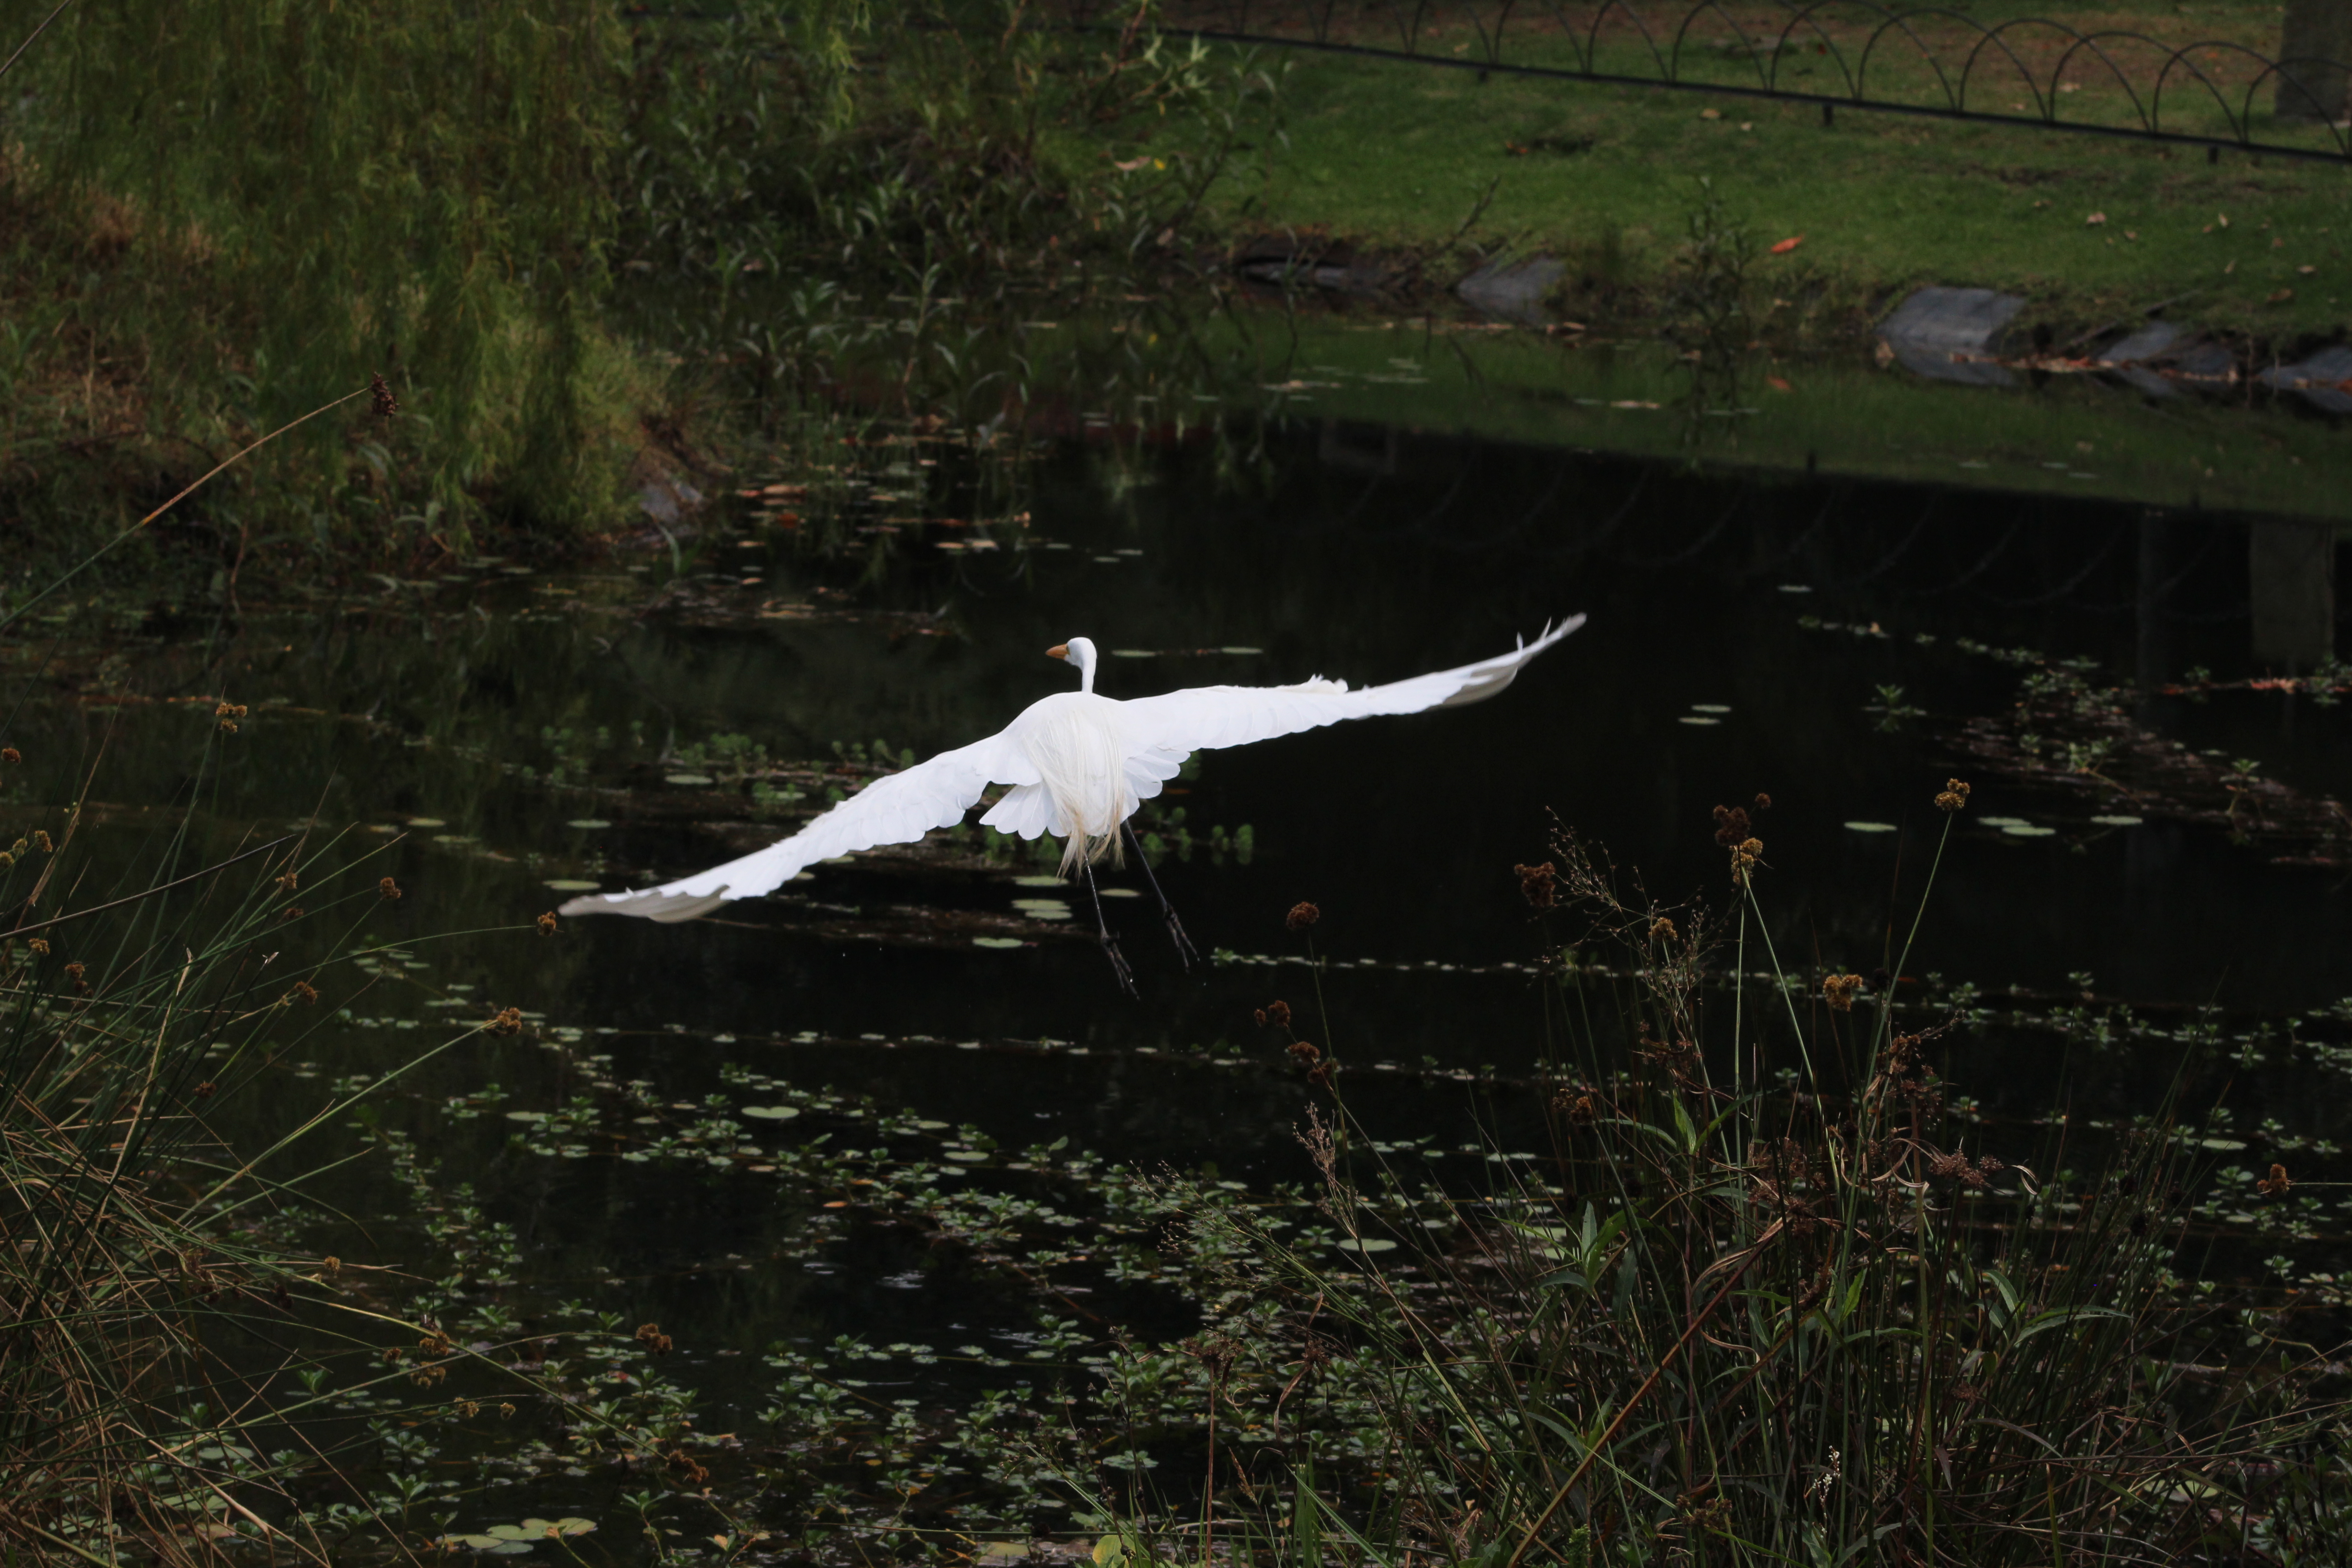
natural, bird, wildlife, water bird, wing, seabird, beak, egret